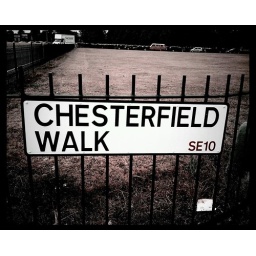
I always love my bike ride to and from my salon in Blackheath. Beautiful roads and green spaces at the end.